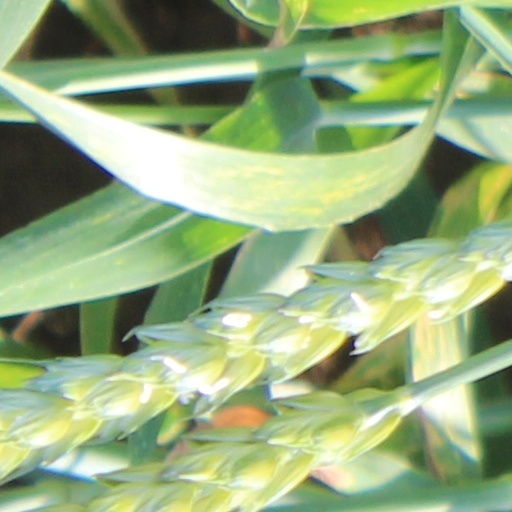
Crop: wheat